Bob & Brian

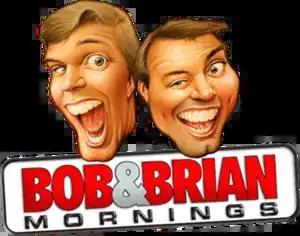
A logo from Bob And Brian In The Morning

Bob and Brian is a talk radio show broadcast from WHQG in Milwaukee, Wisconsin. Topics of discussion include politics, celebrity gossip, and sports, along with the random daily events.